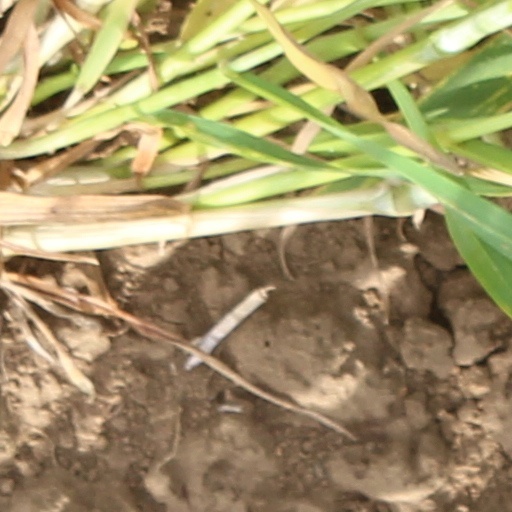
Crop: wheat